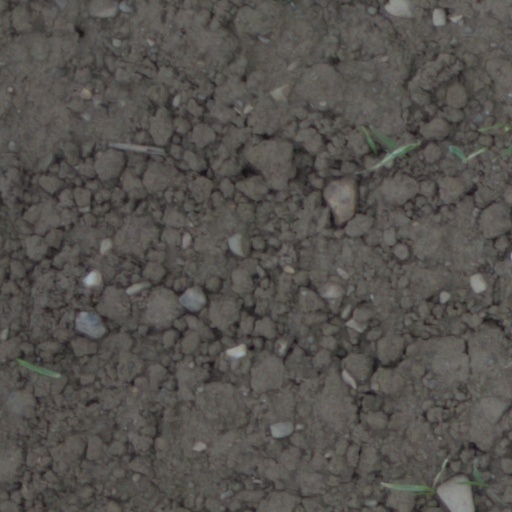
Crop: wheat